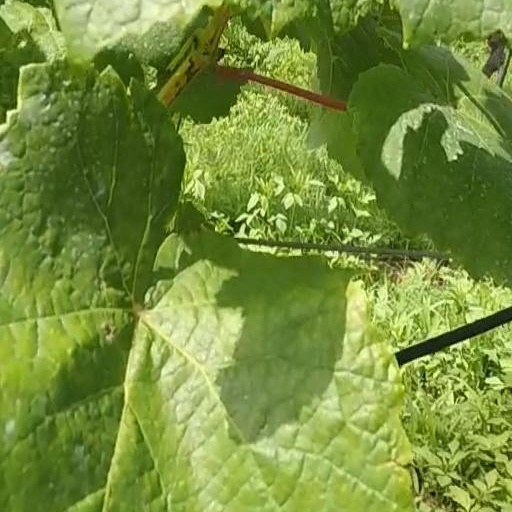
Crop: grape